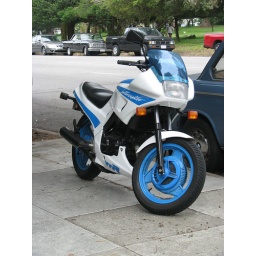
I think this bike looks incredibly sweet. If I was in the market for a used bike, I might look for one...